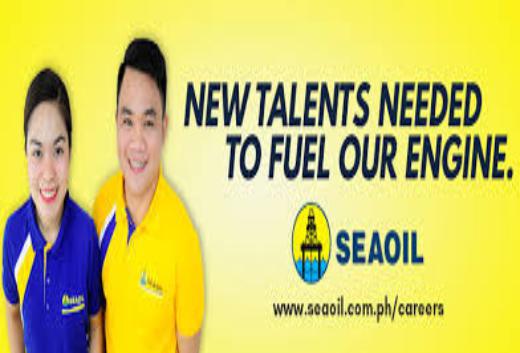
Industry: Transportation